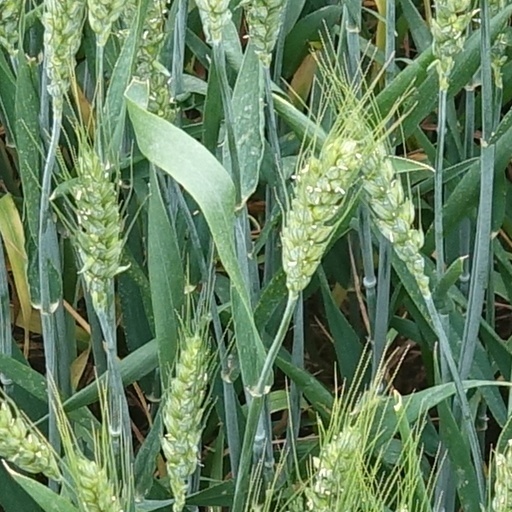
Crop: wheat